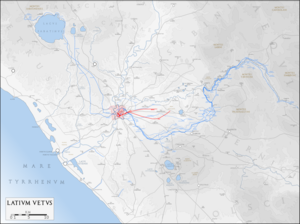
Carte du Latium antique sur lequel figure le tracé des aqueducs de Rome. D'après un fond de carte de 1886 (G. Droysens Allgemeiner Historischer Handatlas).
L'aqueduc de l'Aqua Appia, aqueduc d'Appius ou aqueduc Appien est le plus ancien des aqueducs desservant Rome en eau potable, construit en 312 av. J.-C. par Caius Plautius Venox et Appius Claudius Caecus alors qu'ils occupent la censure.